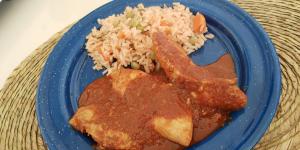
pollo en adobo de chipotle